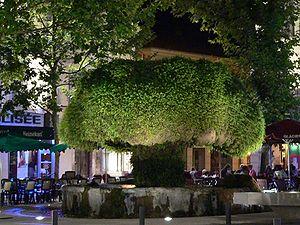
Fontaine Moussue à Salon-de-Provence